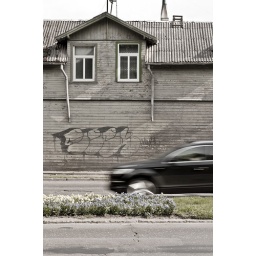
black car in motion